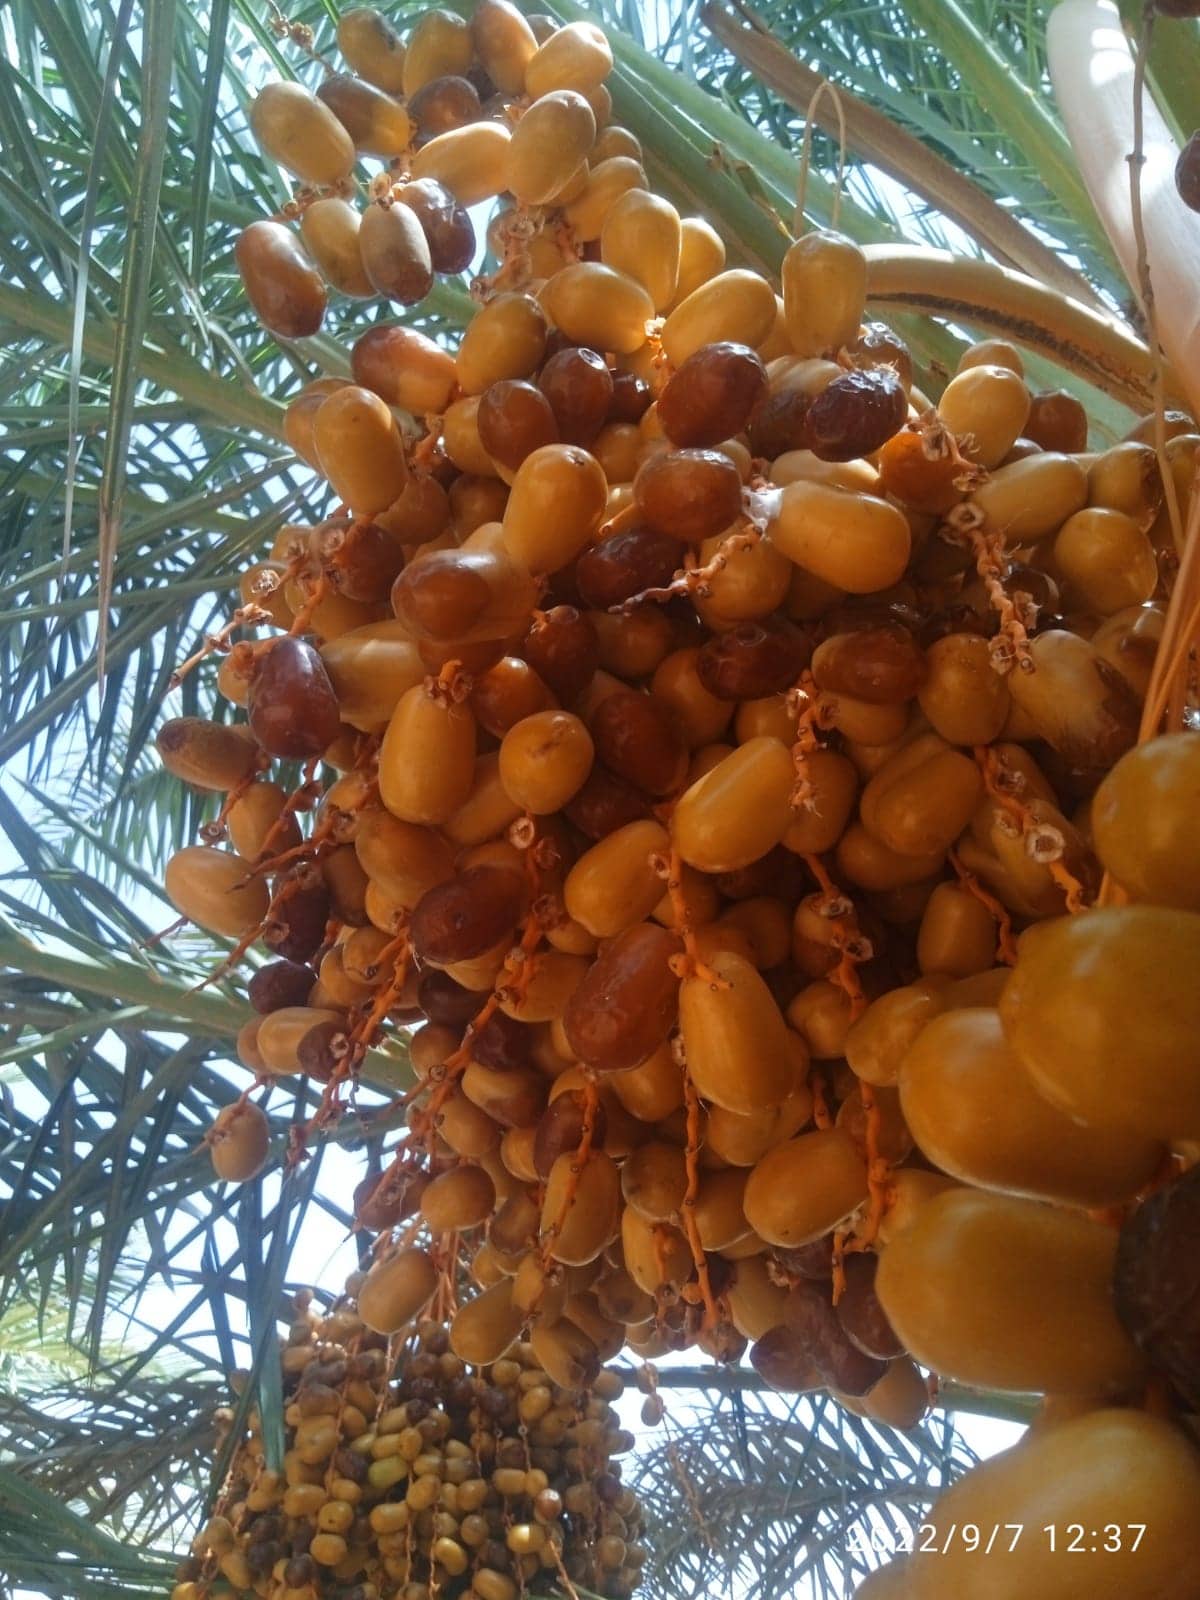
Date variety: Boufagous